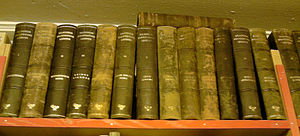
Salmonsens Konversationsleksikon
Halvdelen af bindene af 2. udgaven af Salmonsens Konversationsleksikon. Indbindingen på 2. udgaven er ofte uensartet, fordi det udkom under og efter 1. verdenskrig hvor der var mangel på læder.
Salmonsens Konversationsleksikon er et dansk leksikon udgivet i forskellige udgaver fra 1893 til 1949.